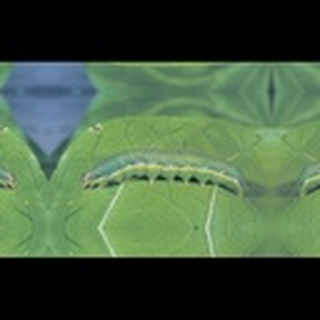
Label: cotton_army_worm